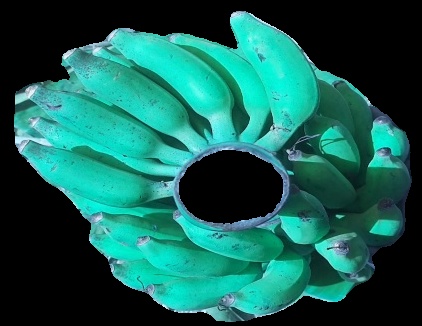
Variety: elakki-bale
Grade: grade3